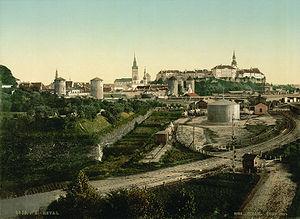
The Legend of Zelda: Spirit Tracks est un jeu d'action-aventure développé par Nintendo EAD et édité par Nintendo sur Nintendo DS le 7 décembre 2009 en Amérique du Nord, le 10 décembre 2009 en Australasie, le 11 décembre 2009 en Europe et le 23 décembre 2009 au Japon. Il s'agit du quinzième opus de la franchise The Legend of Zelda et le dernier à sortir sur cette console.
L’histoire de l’Estonie, pays situé sur la rive sud-est de la mer Baltique qui a accédé à l’indépendance en 1918, débute au IXᵉ millénaire av. J.‑C., lorsque les premières populations nomades pénètrent sur son territoire libéré par la dernière glaciation. Selon la théorie la plus répandue, le peuple finno-ougrien, dont descend la majeure partie des Estoniens contemporains, arrive dans la région vers le IVᵉ millénaire av. J.‑C. en introduisant la céramique à peigne commune à plusieurs peuples rattachés à la même famille linguistique.